Taiarahia Black

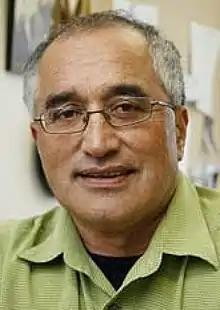
Black in 2007

Taiarahia Black is a New Zealand academic, who rose to a full professor at the Massey University.